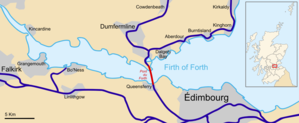
Le pont du Forth est un pont du Royaume-Uni situé à quatorze kilomètres à l’ouest de la ville écossaise d’Édimbourg. Il est le deuxième plus long pont ferroviaire de type cantilever au monde quant à sa portée libre et le premier de grande taille jamais construit. Sa longueur est supérieure à 2,5 kilomètres. Il est uniquement destiné au trafic ferroviaire et permet de relier le council area d’Édimbourg à celui de Fife en enjambant le fleuve Forth. Il constitue ainsi un axe majeur de transport entre le nord-est et le sud-est du pays, doublé depuis 1964 par le pont autoroutier du Forth. En 1999, le pont est inscrit sur la liste indicative du patrimoine mondial de l’UNESCO, et le 5 juillet 2015, il gagne le titre de patrimoine mondial.